Tom Stoneham

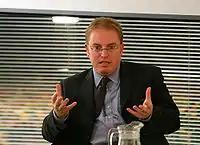
Stoneham in 2009

Thomas William Charles Stoneham is a British philosopher. He has published on a range of topics in metaphysics, epistemology, philosophical logic, and the philosophy of George Berkeley. As of 2023, Stoneham is Professor of Philosophy at the University of York since August 2008 and Head of the Department of Philosophy at York since September 2020. He is Honorary Treasurer of the UK Council for Graduate Education (July 2018–present), an Editorial Board member of White Rose University Press, and a member of the AHRC Peer Review College (June 2014–present).